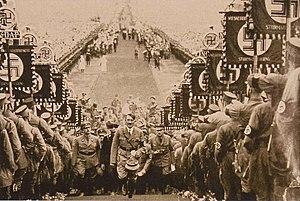
La fête des récoltes du Reich, ou journée allemande d'action de grâce pour les récoltes, appelée familièrement « fête de Bückeberg », est un événement de masse organisé par le Parti national-socialiste des travailleurs allemands sur le Bückeberg près d'Emmerthal, à environ cinq kilomètres au sud de Hamelin, de 1933 à 1937, le premier dimanche après la Saint-Michel. Outre le congrès du parti du Reich à Nuremberg et la célébration le 1ᵉʳ mai à Berlin de la fête nationale du travail, qui devient en 1934 la « fête nationale du peuple allemand », c'est le plus grand événement de masse du parti nazi. Le jour de la fête des récoltes est férié dans l'ensemble du Reich.